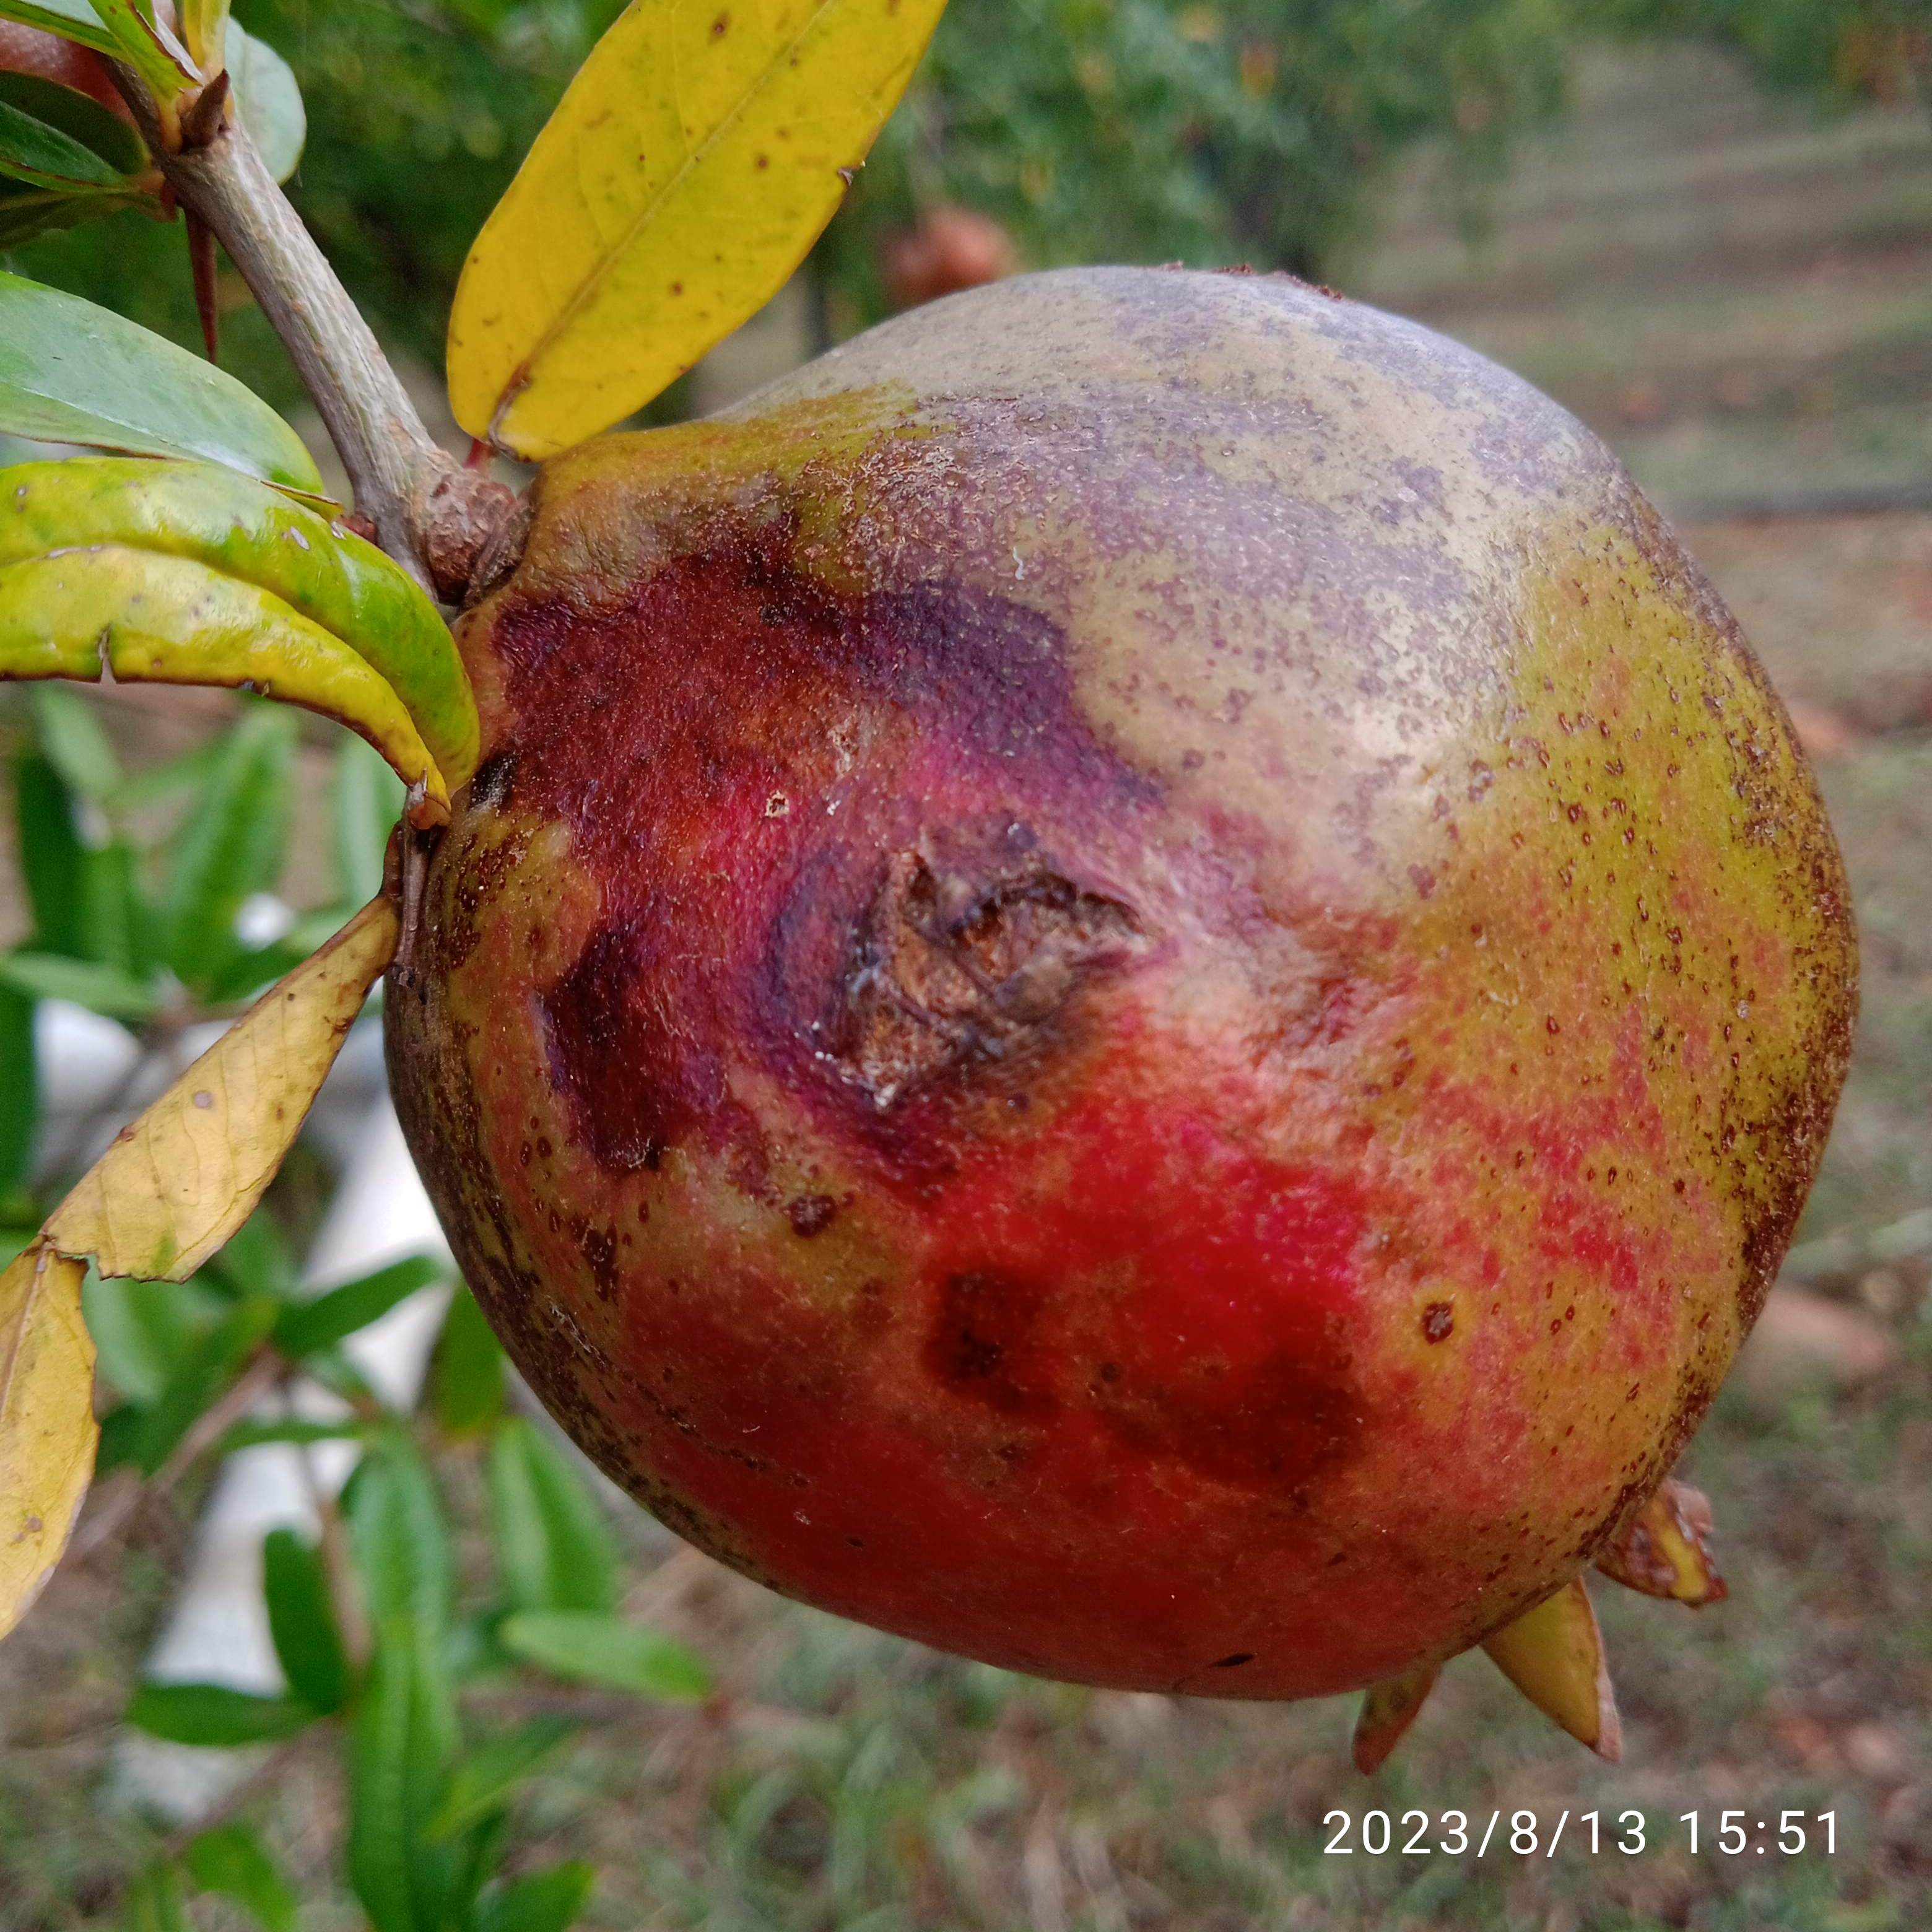
Label: Cercospora